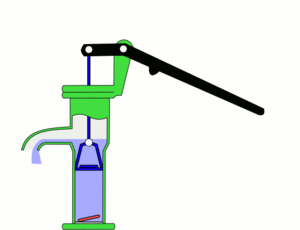
Détails d'une pompe à eau à bras Türkçe: Bir çeşit su pompası olan tulumba'nın detayı